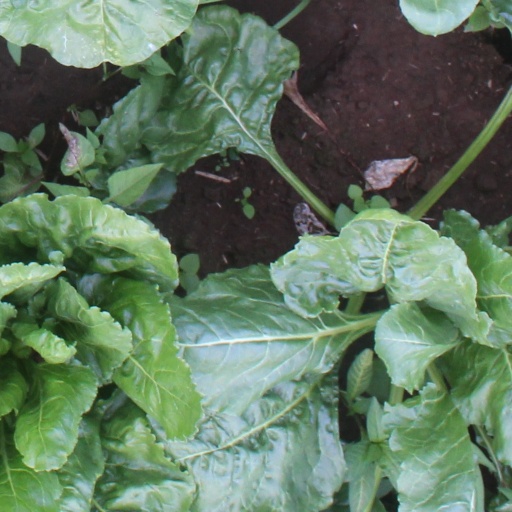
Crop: sugar beet